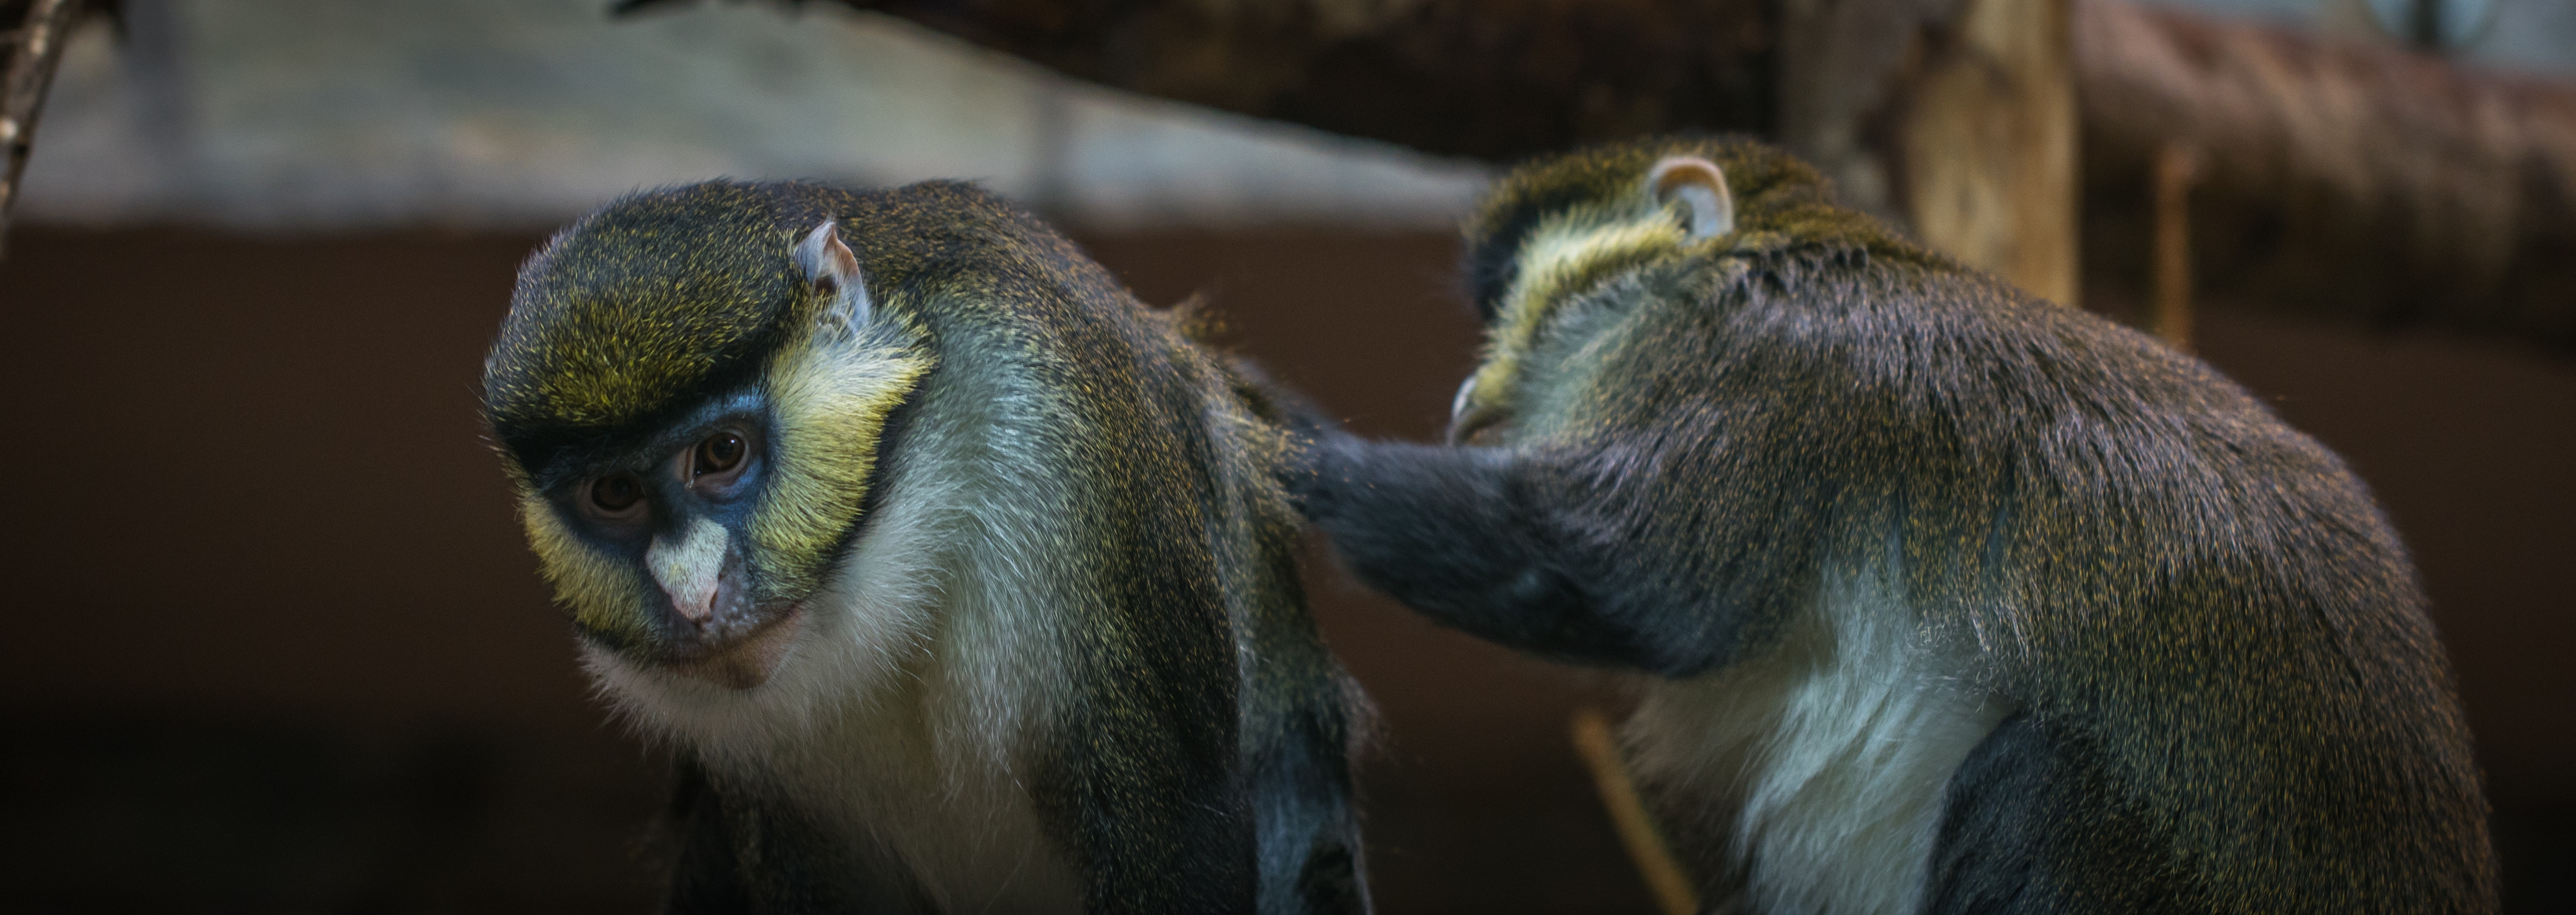
vertebrate, primate, macaque, guenon, terrestrial animal, organism, wildlife, adaptation